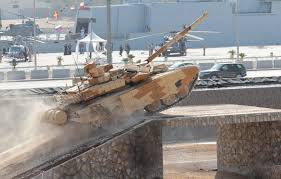
Label: BTR-80